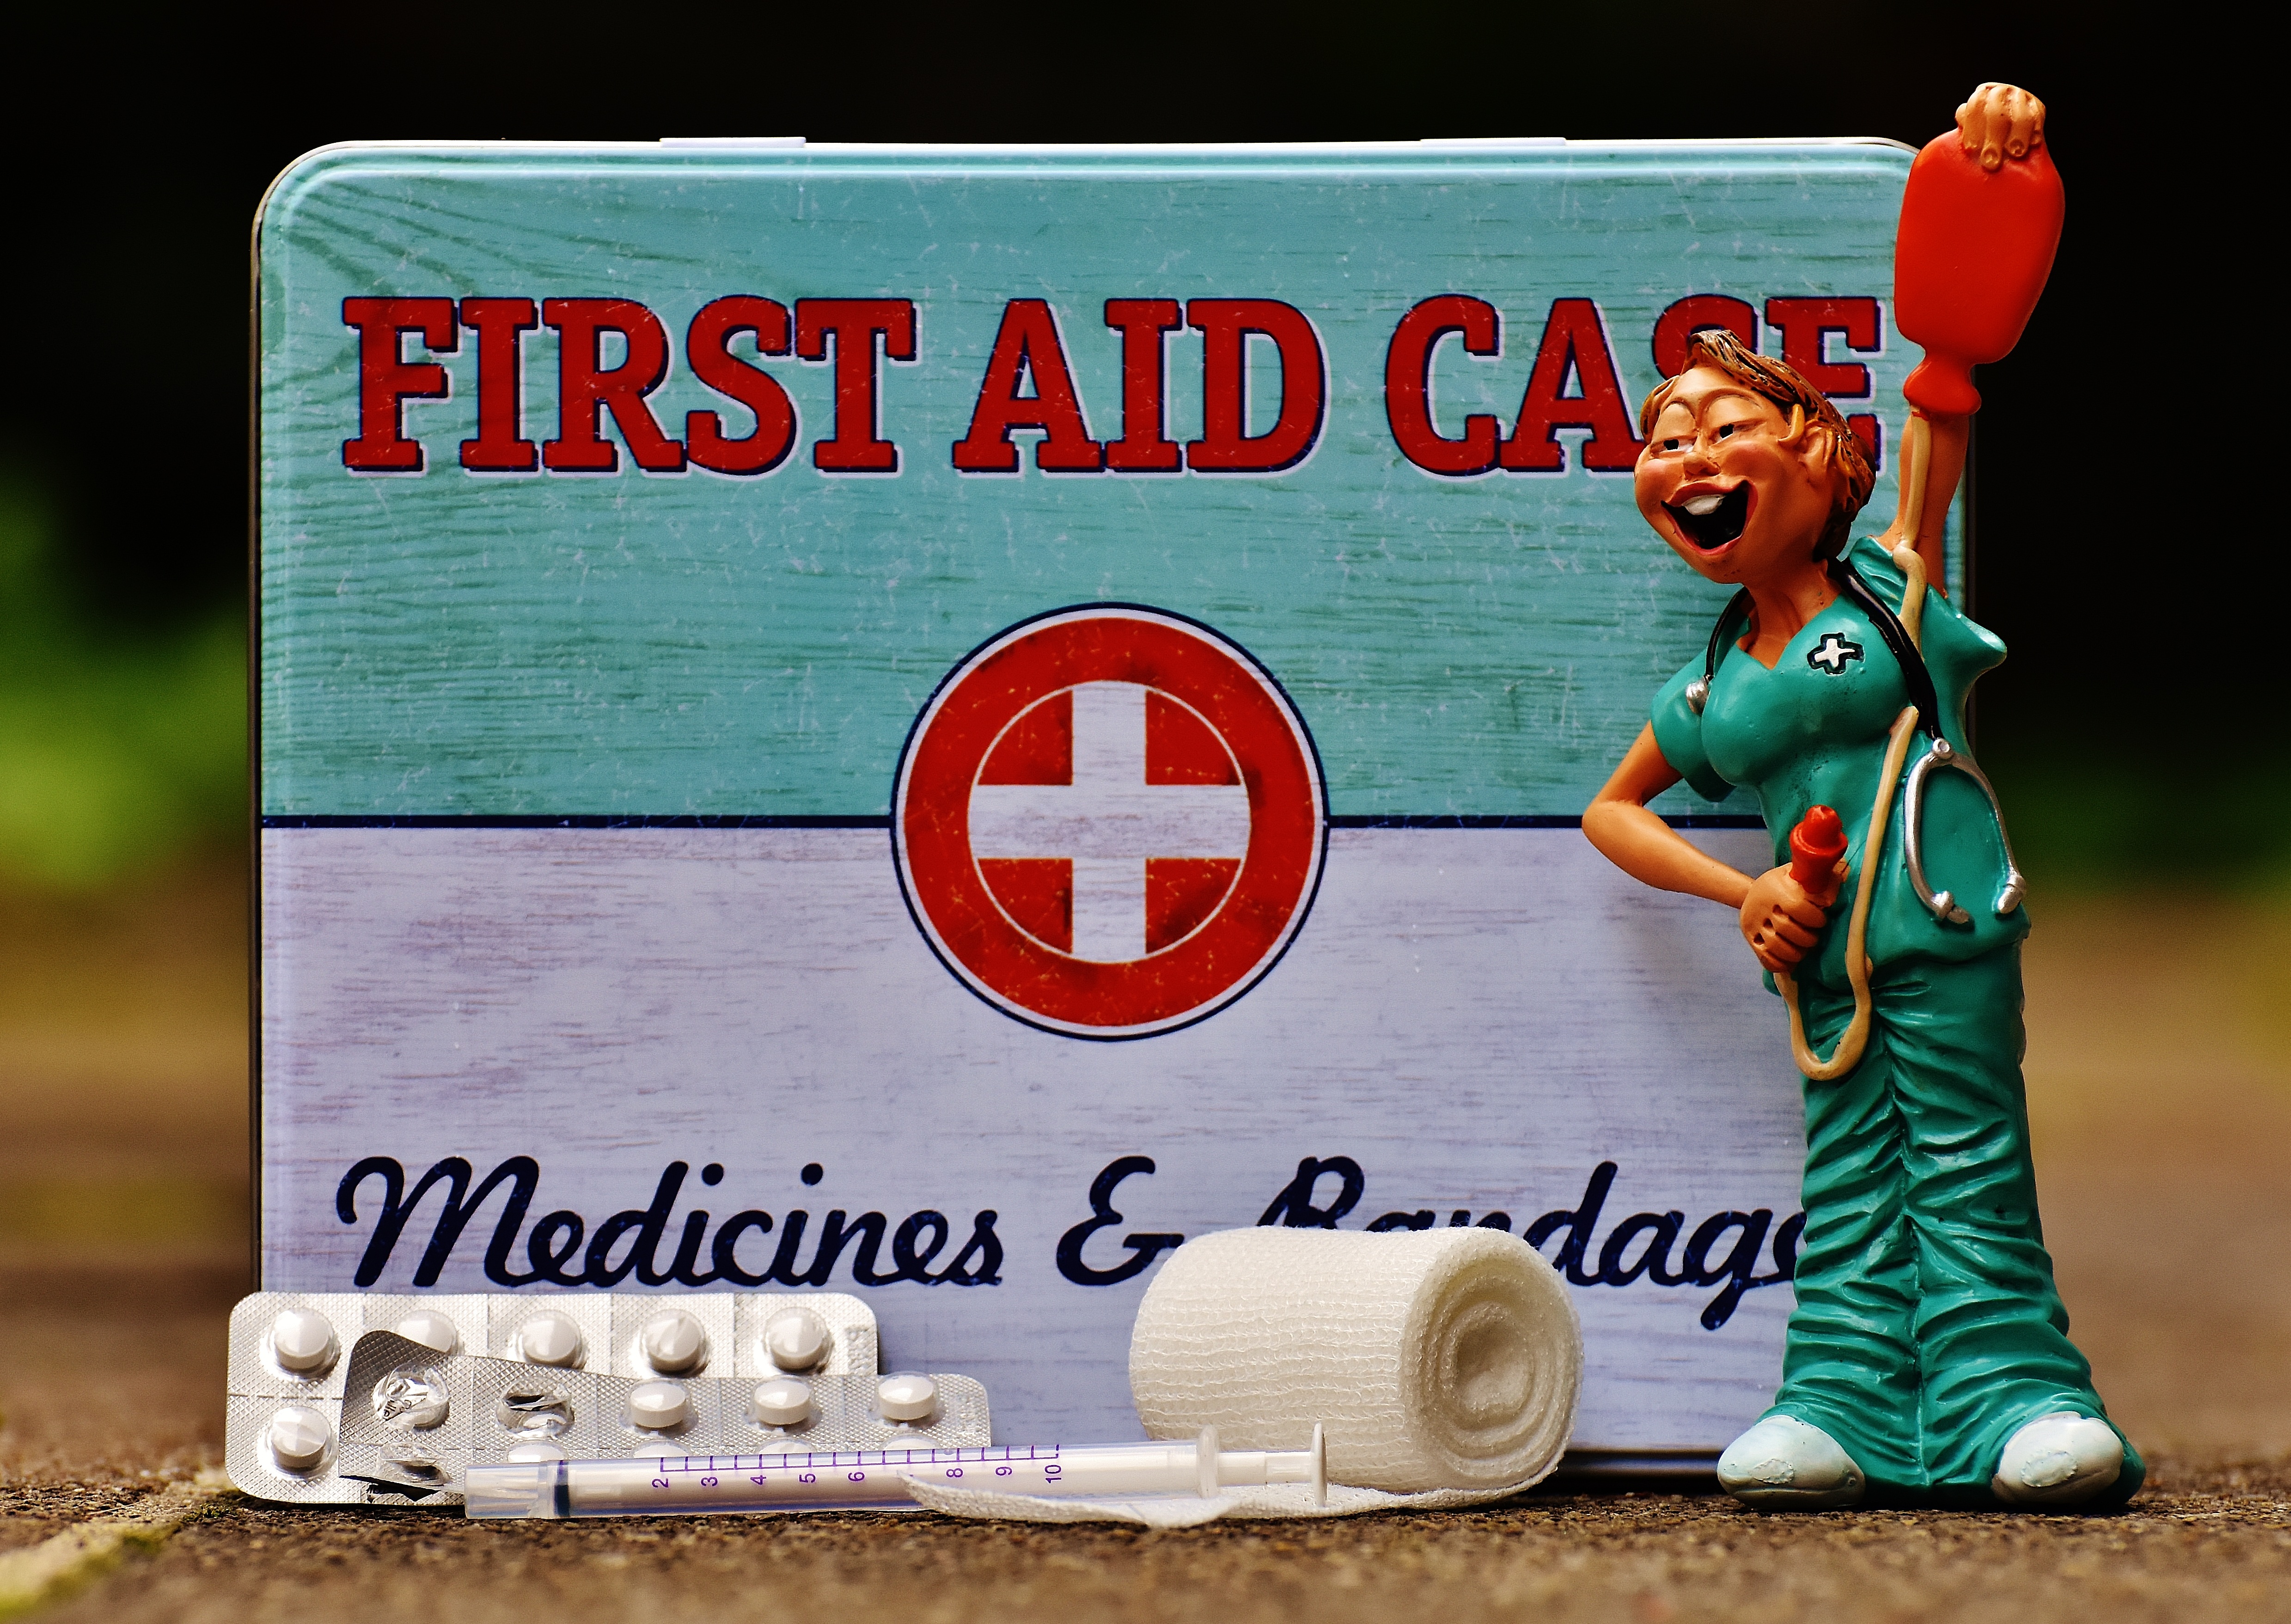
cute, advertising, sign, color, banner, metal, box, sheet, figure, funny, nurse, emergency, tin can, first aid, metal cans, medicine chest